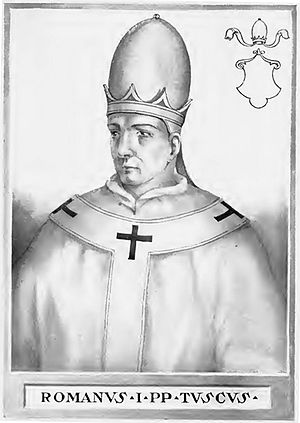
Pave Romanus
Romanus var pave fra august til november 897.